Åmot Church (Nordre Land)

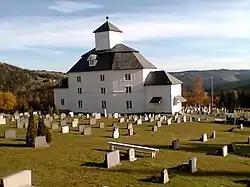
View of the church

Historically, people in the Torpa and Dokka areas had several churches scattered over the fairly rural parts of Nordre Land. In 1817, plans were made to build a new church at Fagerlund, in northern Torpa. The new church was to be built in a more central location and it was going to be a large church to accommodate all the local people (which is why it is surprisingly large--seating 700 people--despite being located in a fairly rural area). After the new church was completed, the plan called for demolishing the old Kinn Church in eastern Torpa and the old Lunde Church in western Torpa. This would essentially close two churches and open one new, larger church. Kinn Church was torn down, but Lunde Church was not, but it was no longer maintained and the parish only held services there twice a year.